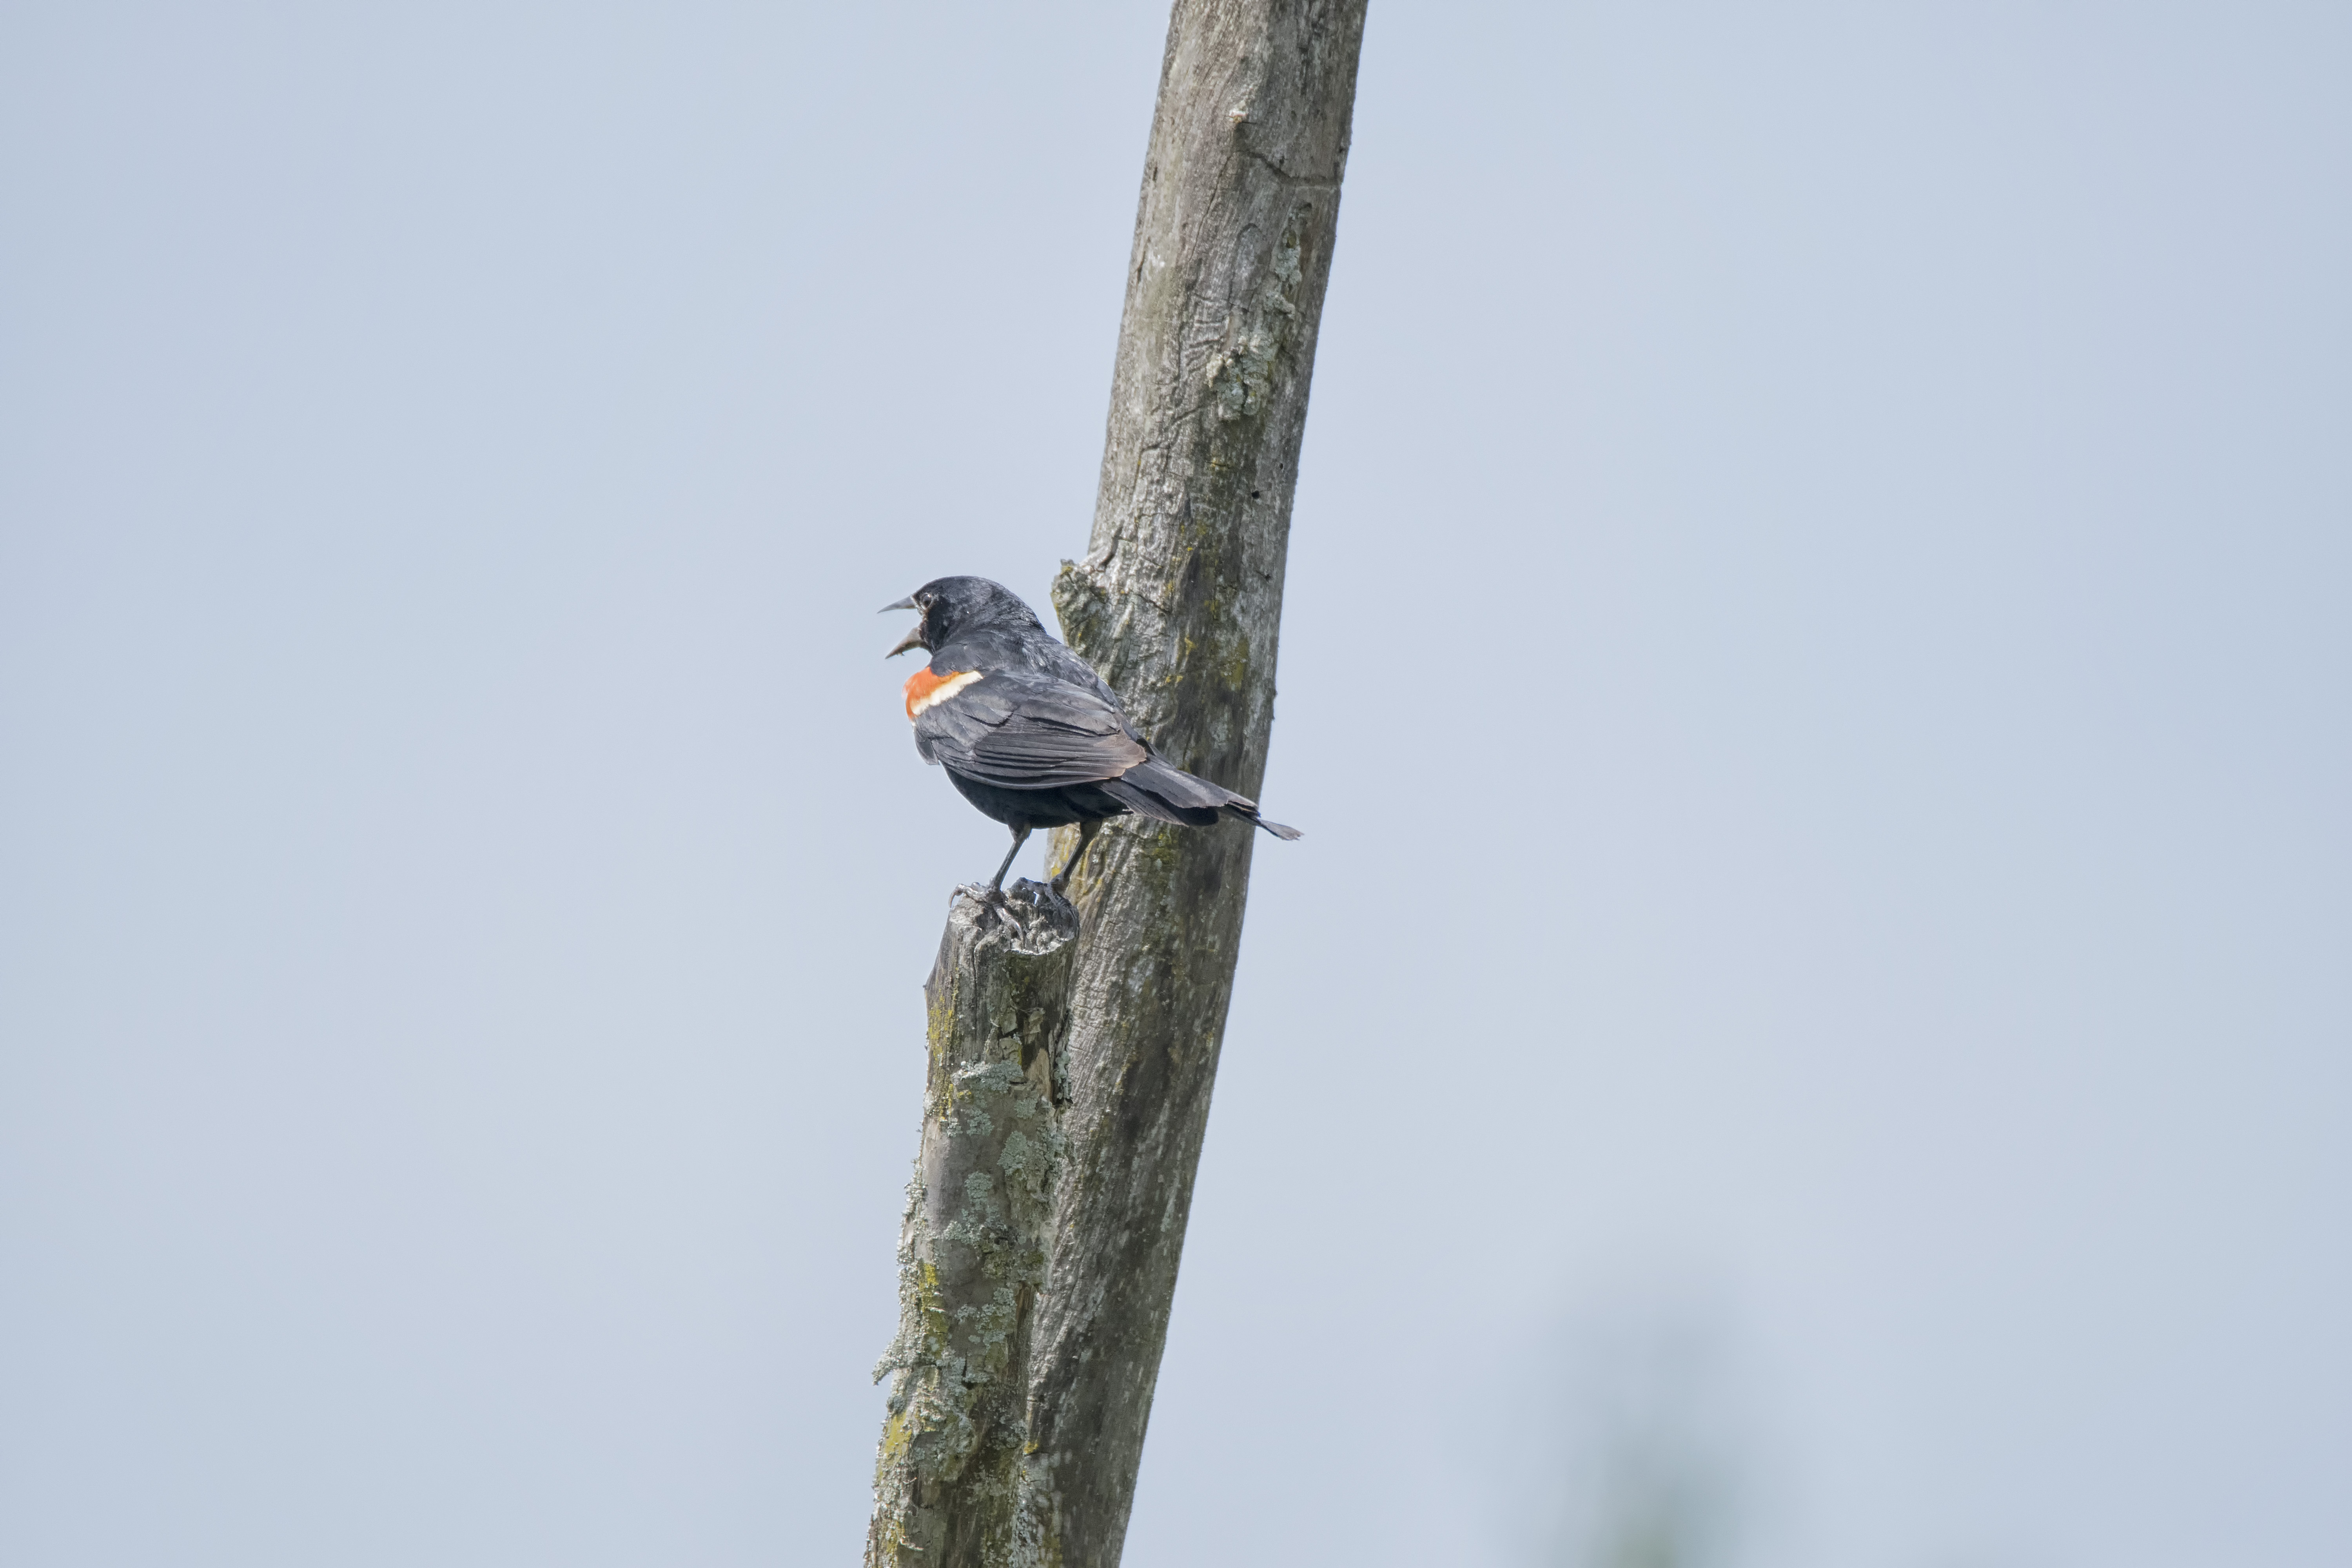
branch, bird, wing, red, winged, fauna, canada, a, vertebrate, quebec, blackbird, sherbrooke, oiseau, carouge, paulettes, perching bird